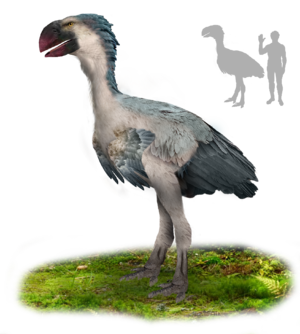
Gastornis est un genre éteint d'oiseaux de grande taille, ayant vécu à la fin du Paléocène et au début de l'Éocène, soit environ entre 56 et 41 Ma.